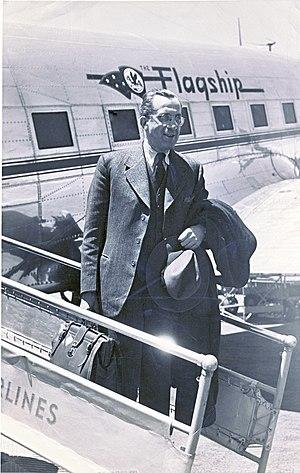
Jef Rens arrive à Mexico (1946)
Joseph Laurent Rens était un syndicaliste belge, fonctionnaire international et une personnalité belge active dans le domaine de l'organisation et la législation du travail ainsi que l'aide au développement international.